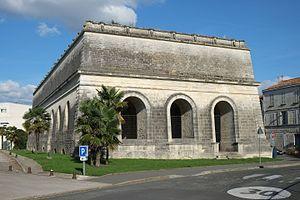
Ancien château d'eau Rochefort Charente-Maritime France
Rochefort, appelée aussi Rochefort-sur-Mer, est une commune du Sud-Ouest de la France située dans le département de la Charente-Maritime. Ses habitants sont appelés les Rochefortais et les Rochefortaises.